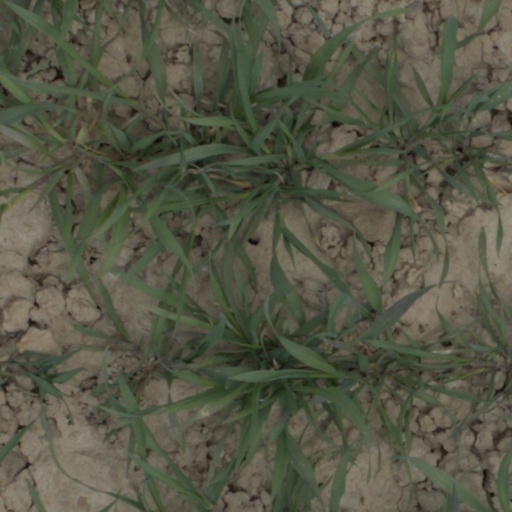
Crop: wheat